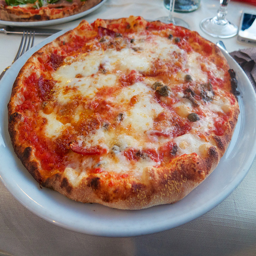
A cheese pizza sits on a round, white plate.
A pizza sitting on top of a white plate on top of a table.
A pizza on a plate with some random toppings
A cheese pizza on a plate on a table.
A pizza with pepperoni, cheese and other topping on a plate.